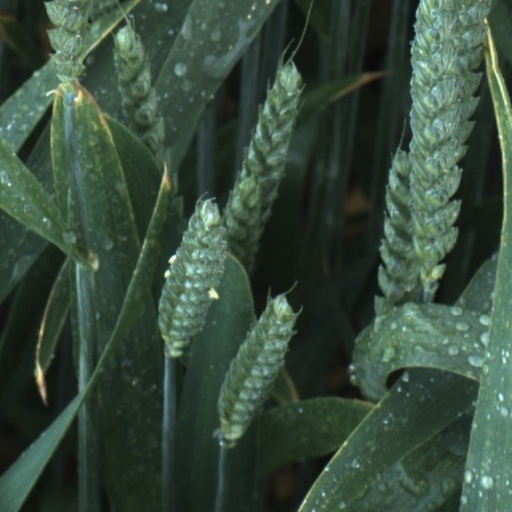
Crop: wheat